Jamel Dean

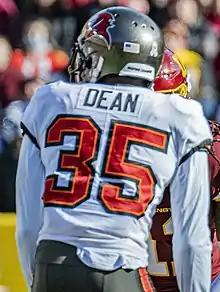
Dean with the Tampa Bay Buccaneers in 2021

Jamel Dean (born October 15, 1996) is an American professional football cornerback for the Tampa Bay Buccaneers of the National Football League (NFL). He played college football for the Auburn Tigers.